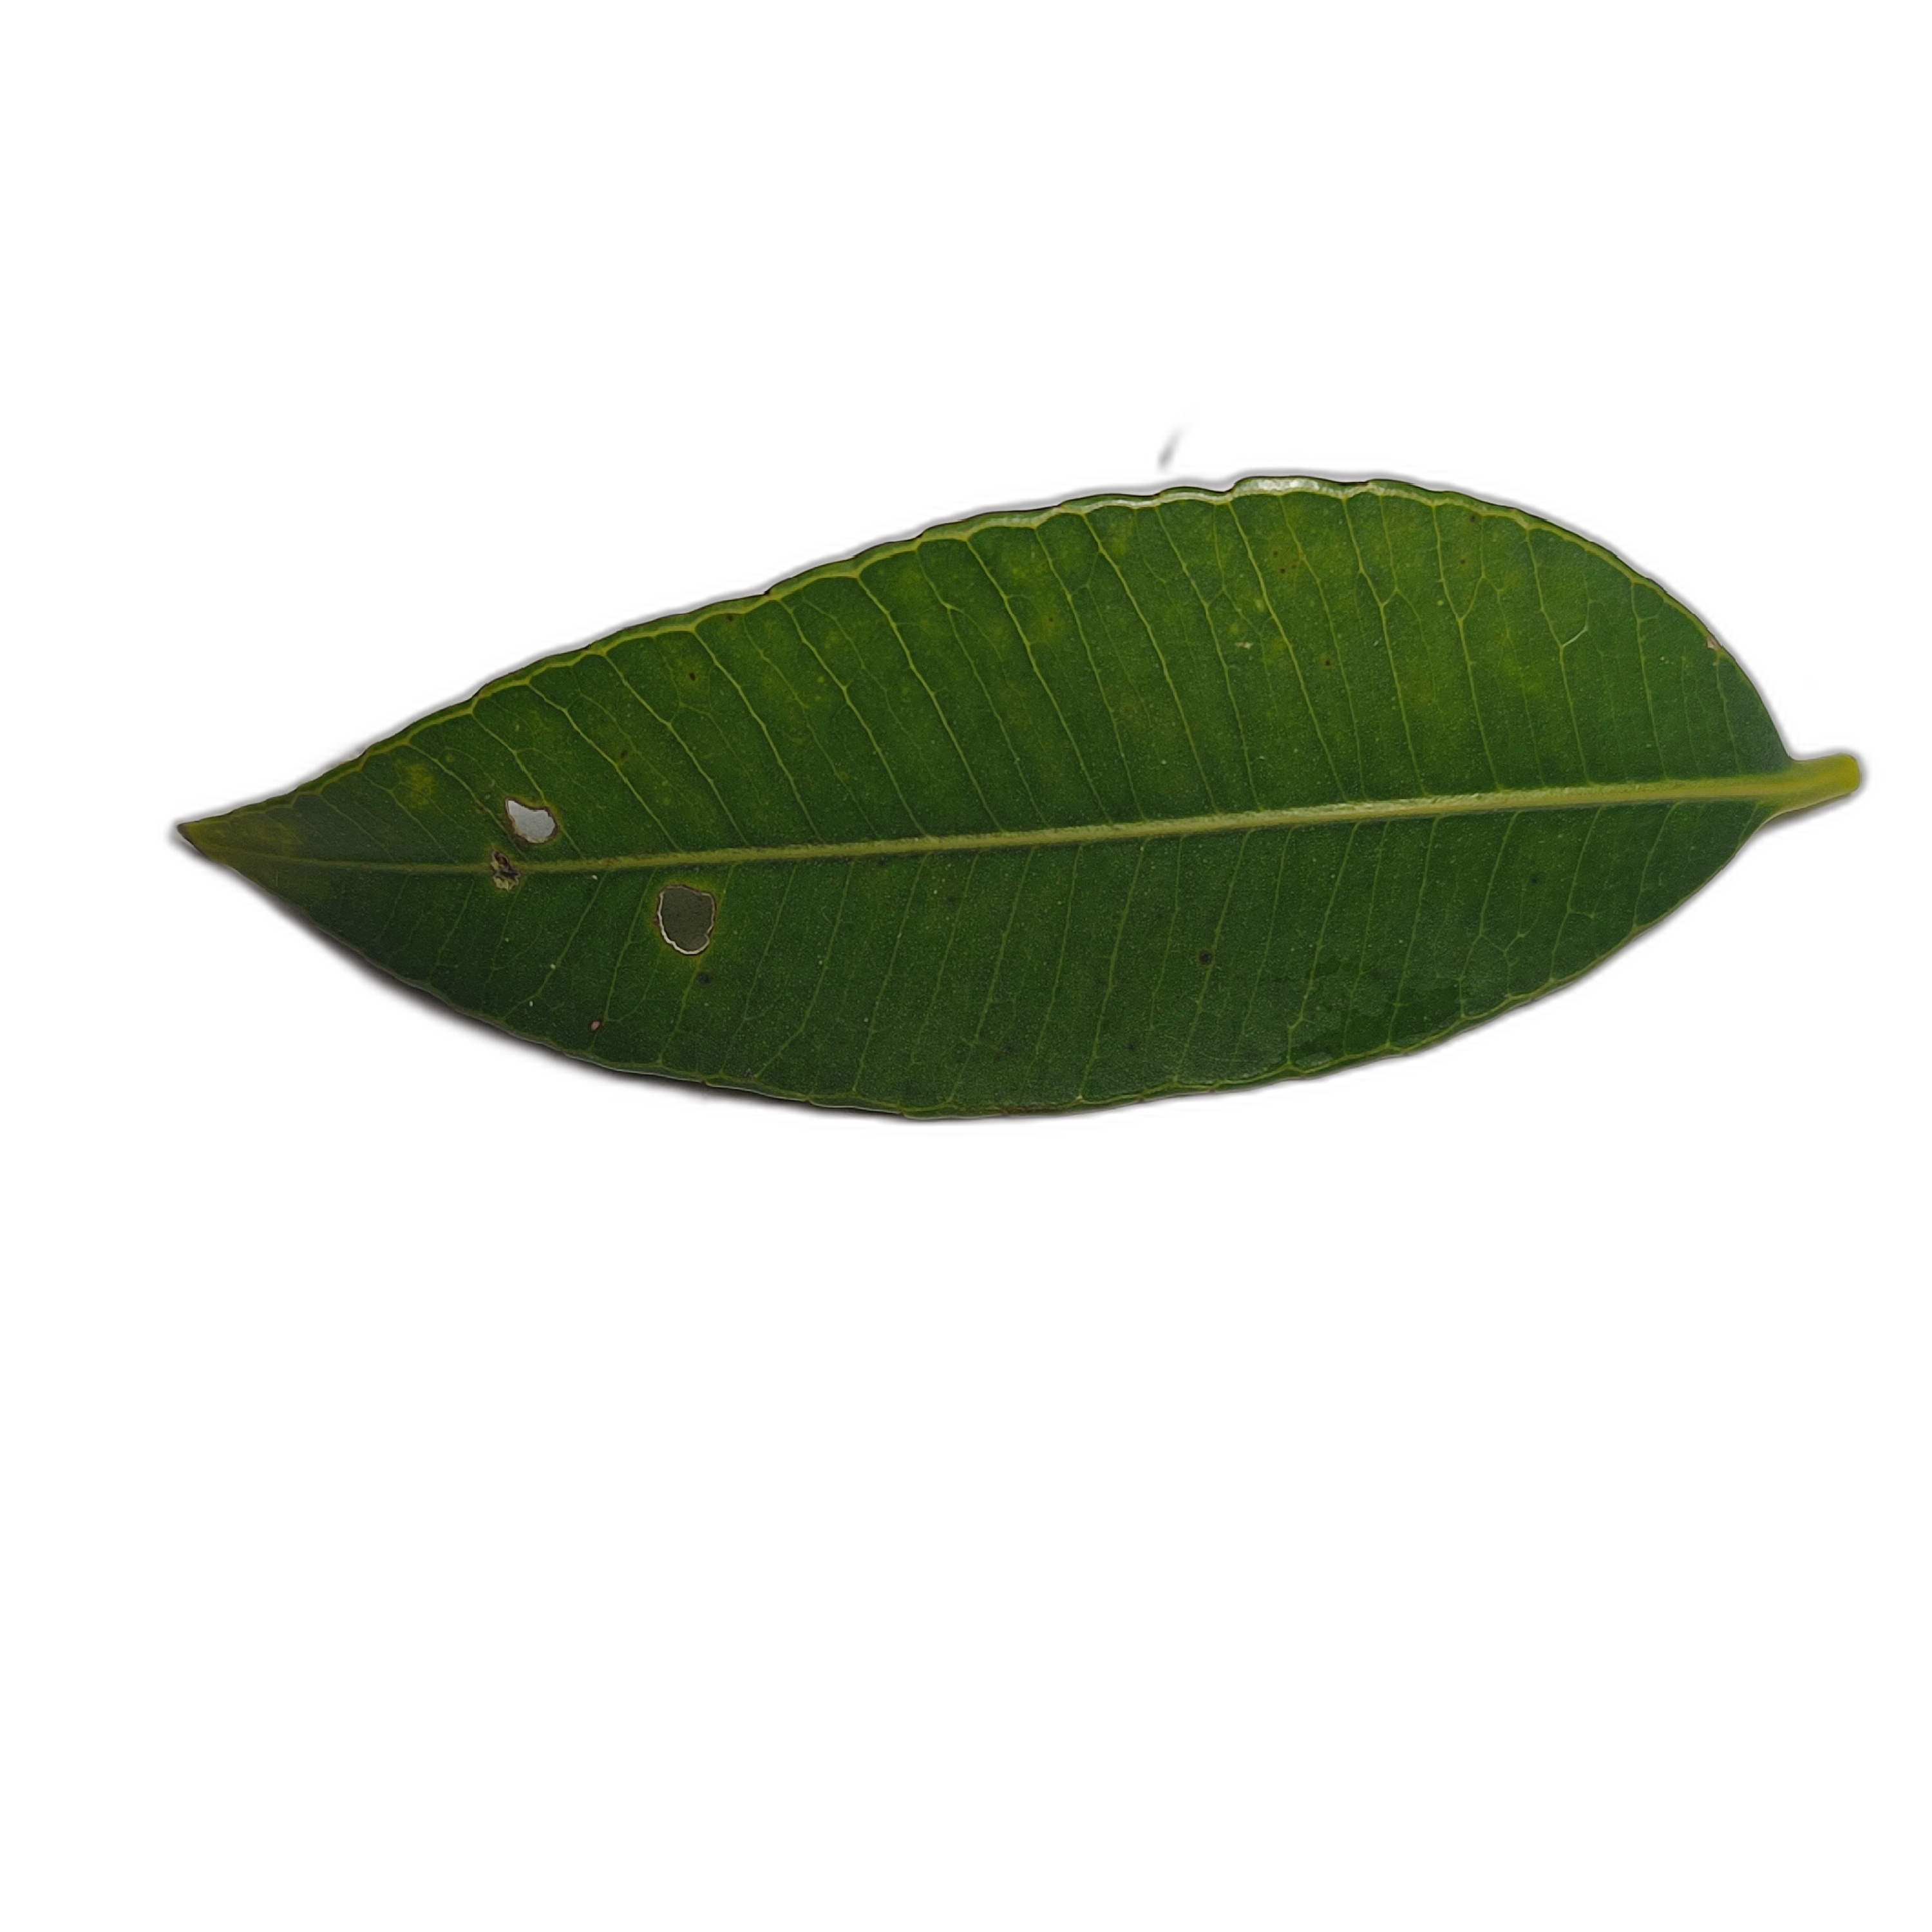
Label: healthy